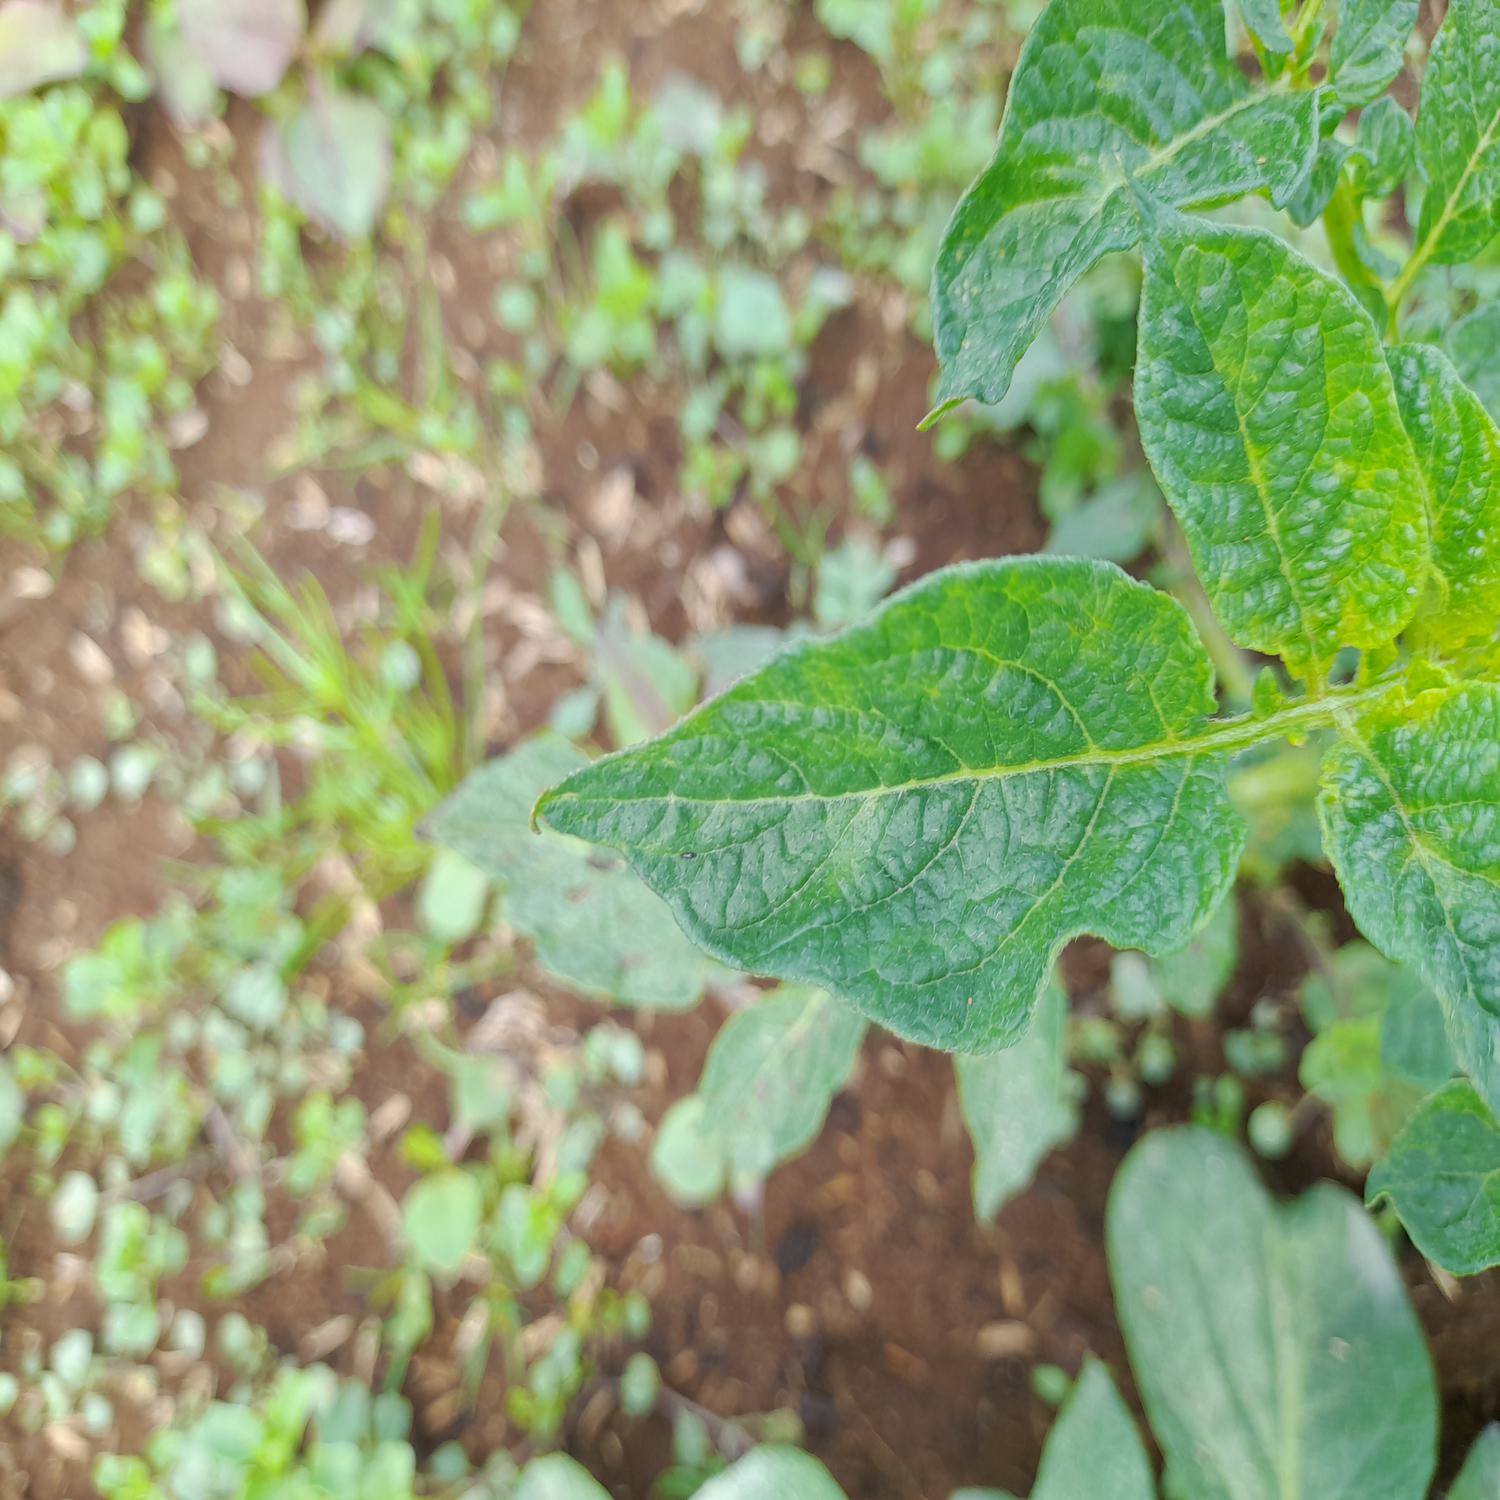
Etiqueta: Virus